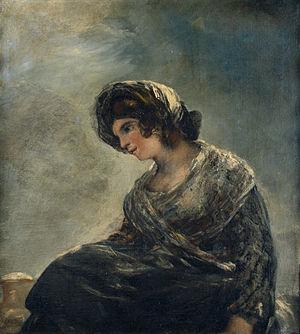
Francisco José de Goya y Lucientes, dit Francisco de Goya, né le 30 mars 1746 à Fuendetodos, près de Saragosse, et mort le 16 avril 1828 à Bordeaux, en France, est un peintre et graveur espagnol. Son œuvre inclut des peintures de chevalet, des peintures murales, des gravures et des dessins. Il introduisit plusieurs ruptures stylistiques qui initièrent le romantisme et annoncèrent le début de la peinture contemporaine. L’art goyesque est considéré comme précurseur des avant-gardes picturales du XXᵉ siècle.